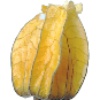
Label: physalis_with_husk